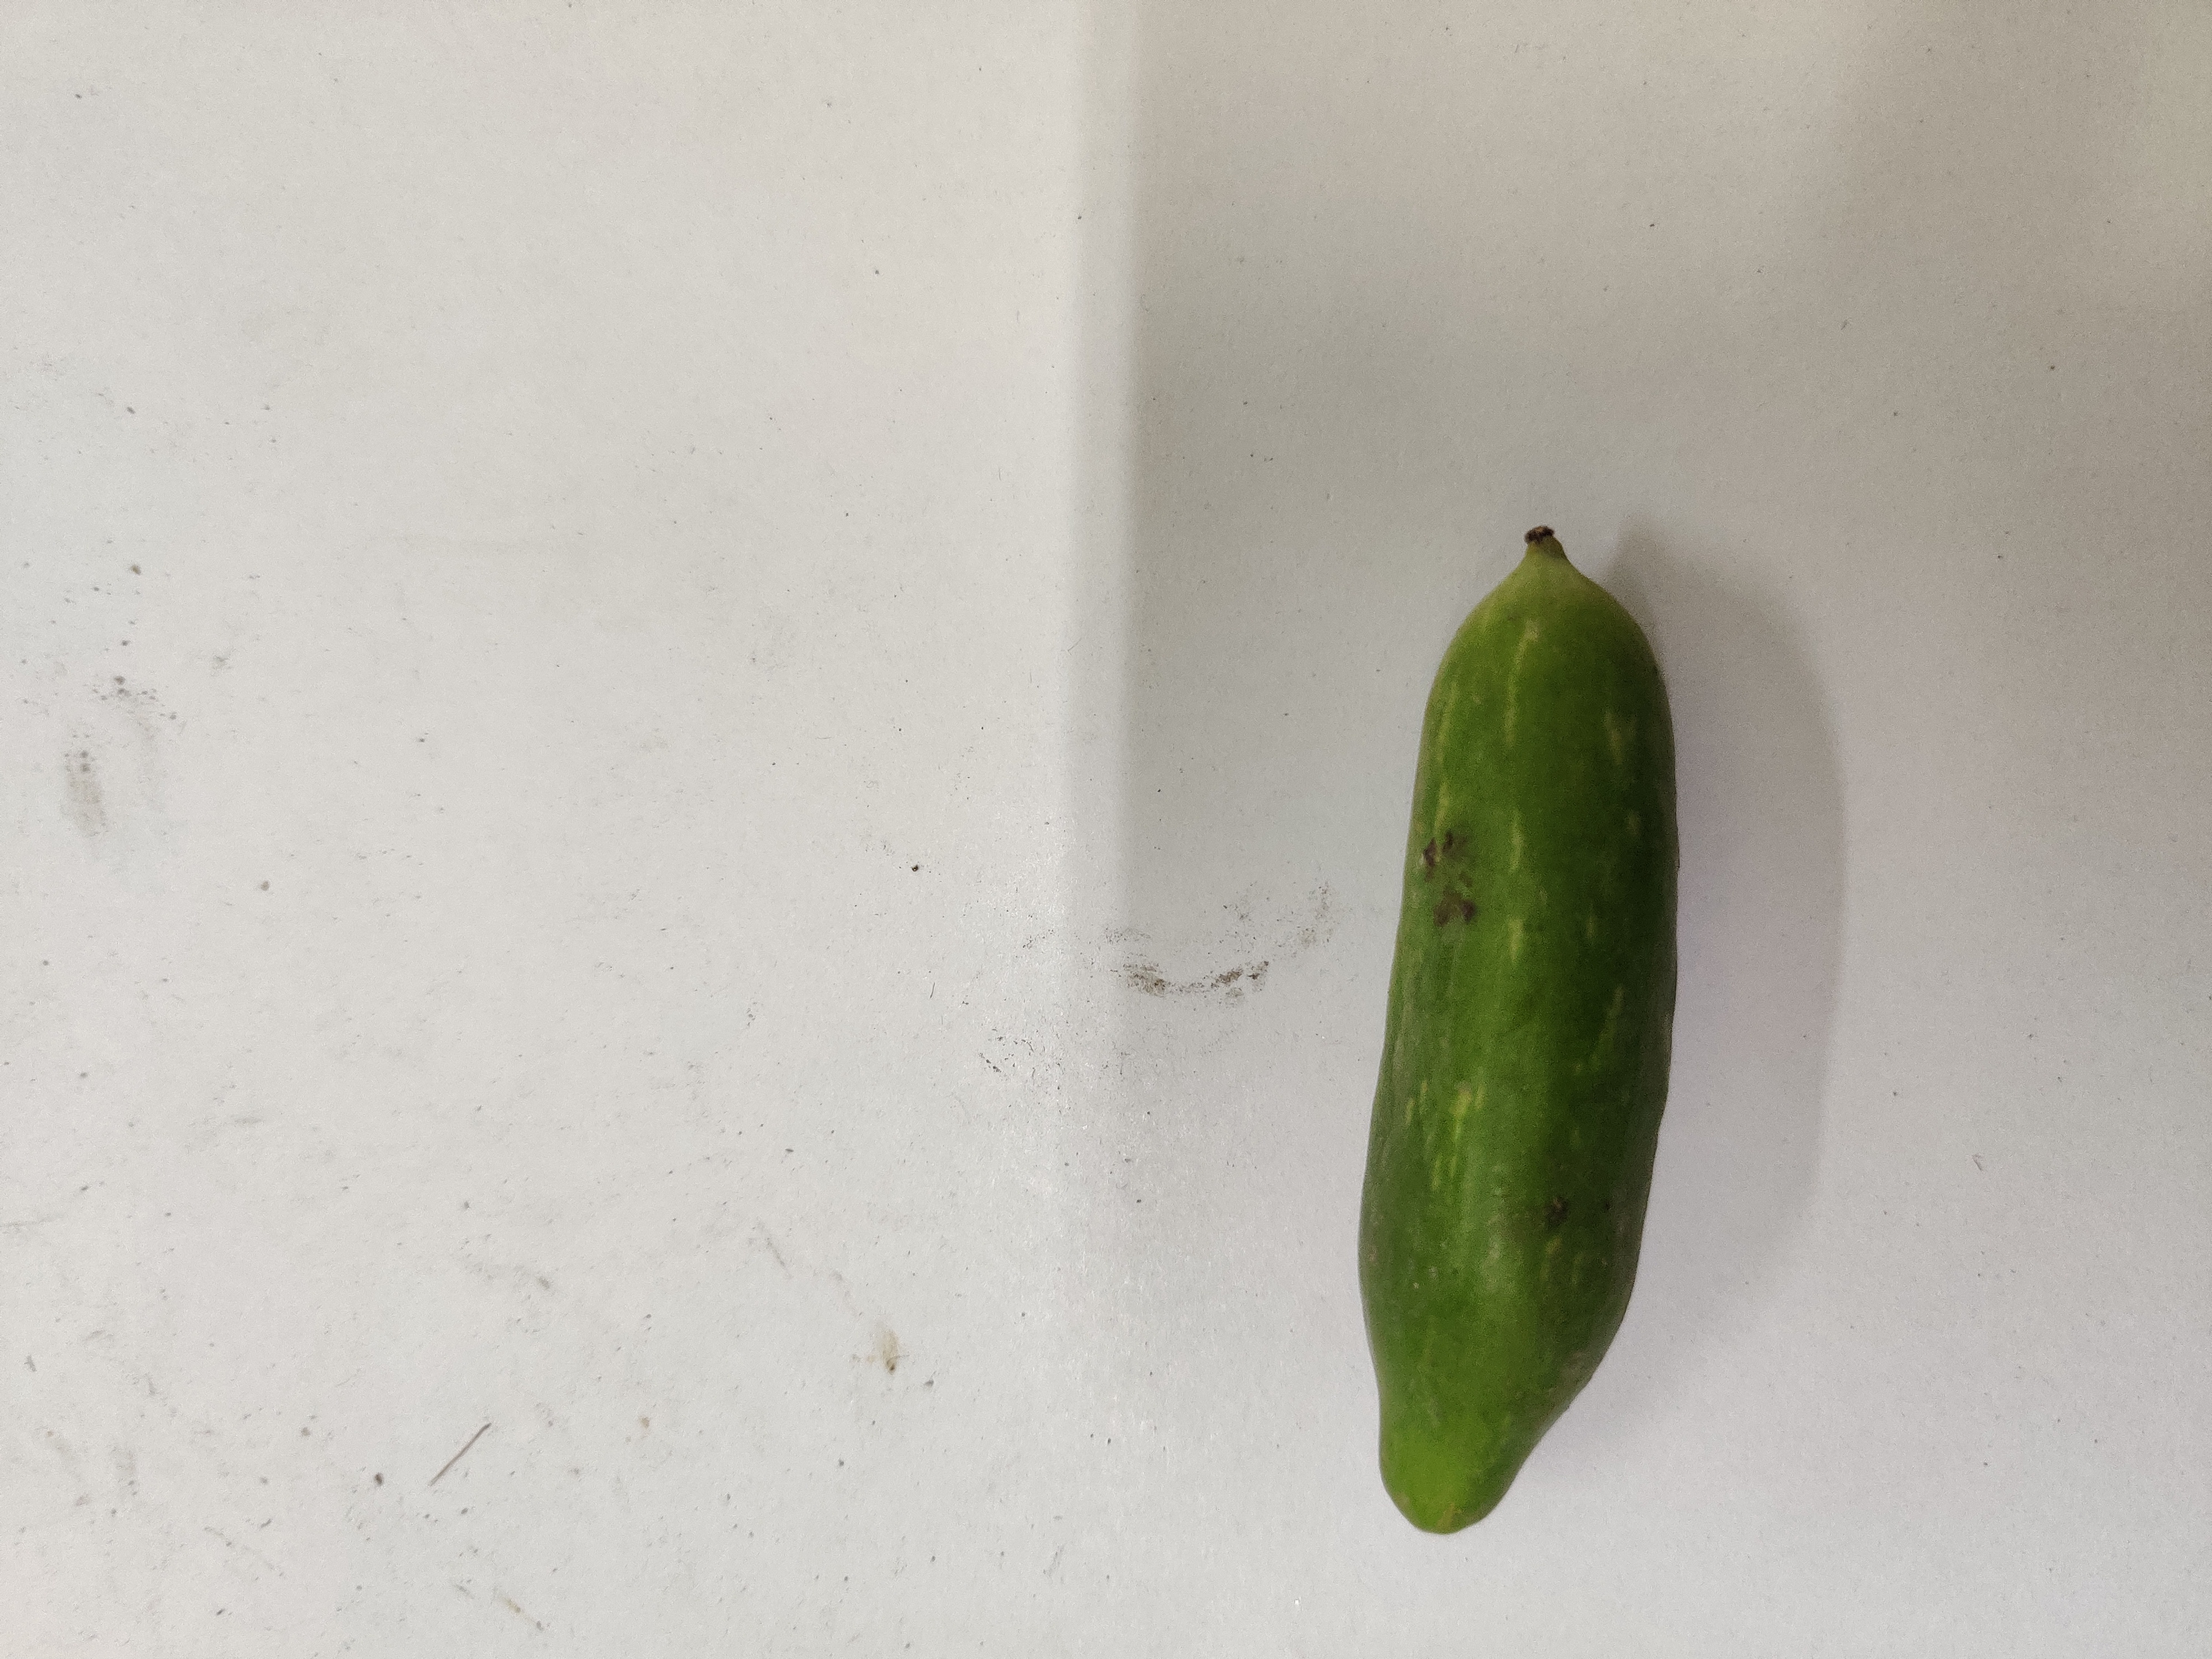
Crop: Ivy Gourd
Condition: Damaged